Nikita Lazarev

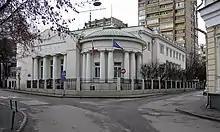
Mindovsky House (Embassy of Austria), 1906

Nikita Gerasimovich Lazarev was a Russian civil engineer, contractor, real estate developer and Neoclassical architect, notable for his 1906 "Mindovsky House" in Khamovniki District of Moscow (now Embassy of Austria). According to Igor Grabar, Lazarev "led Arbat and Prechistenka neighborhoods into the new century" - his 1900s buildings concentrated in these upper-class areas.